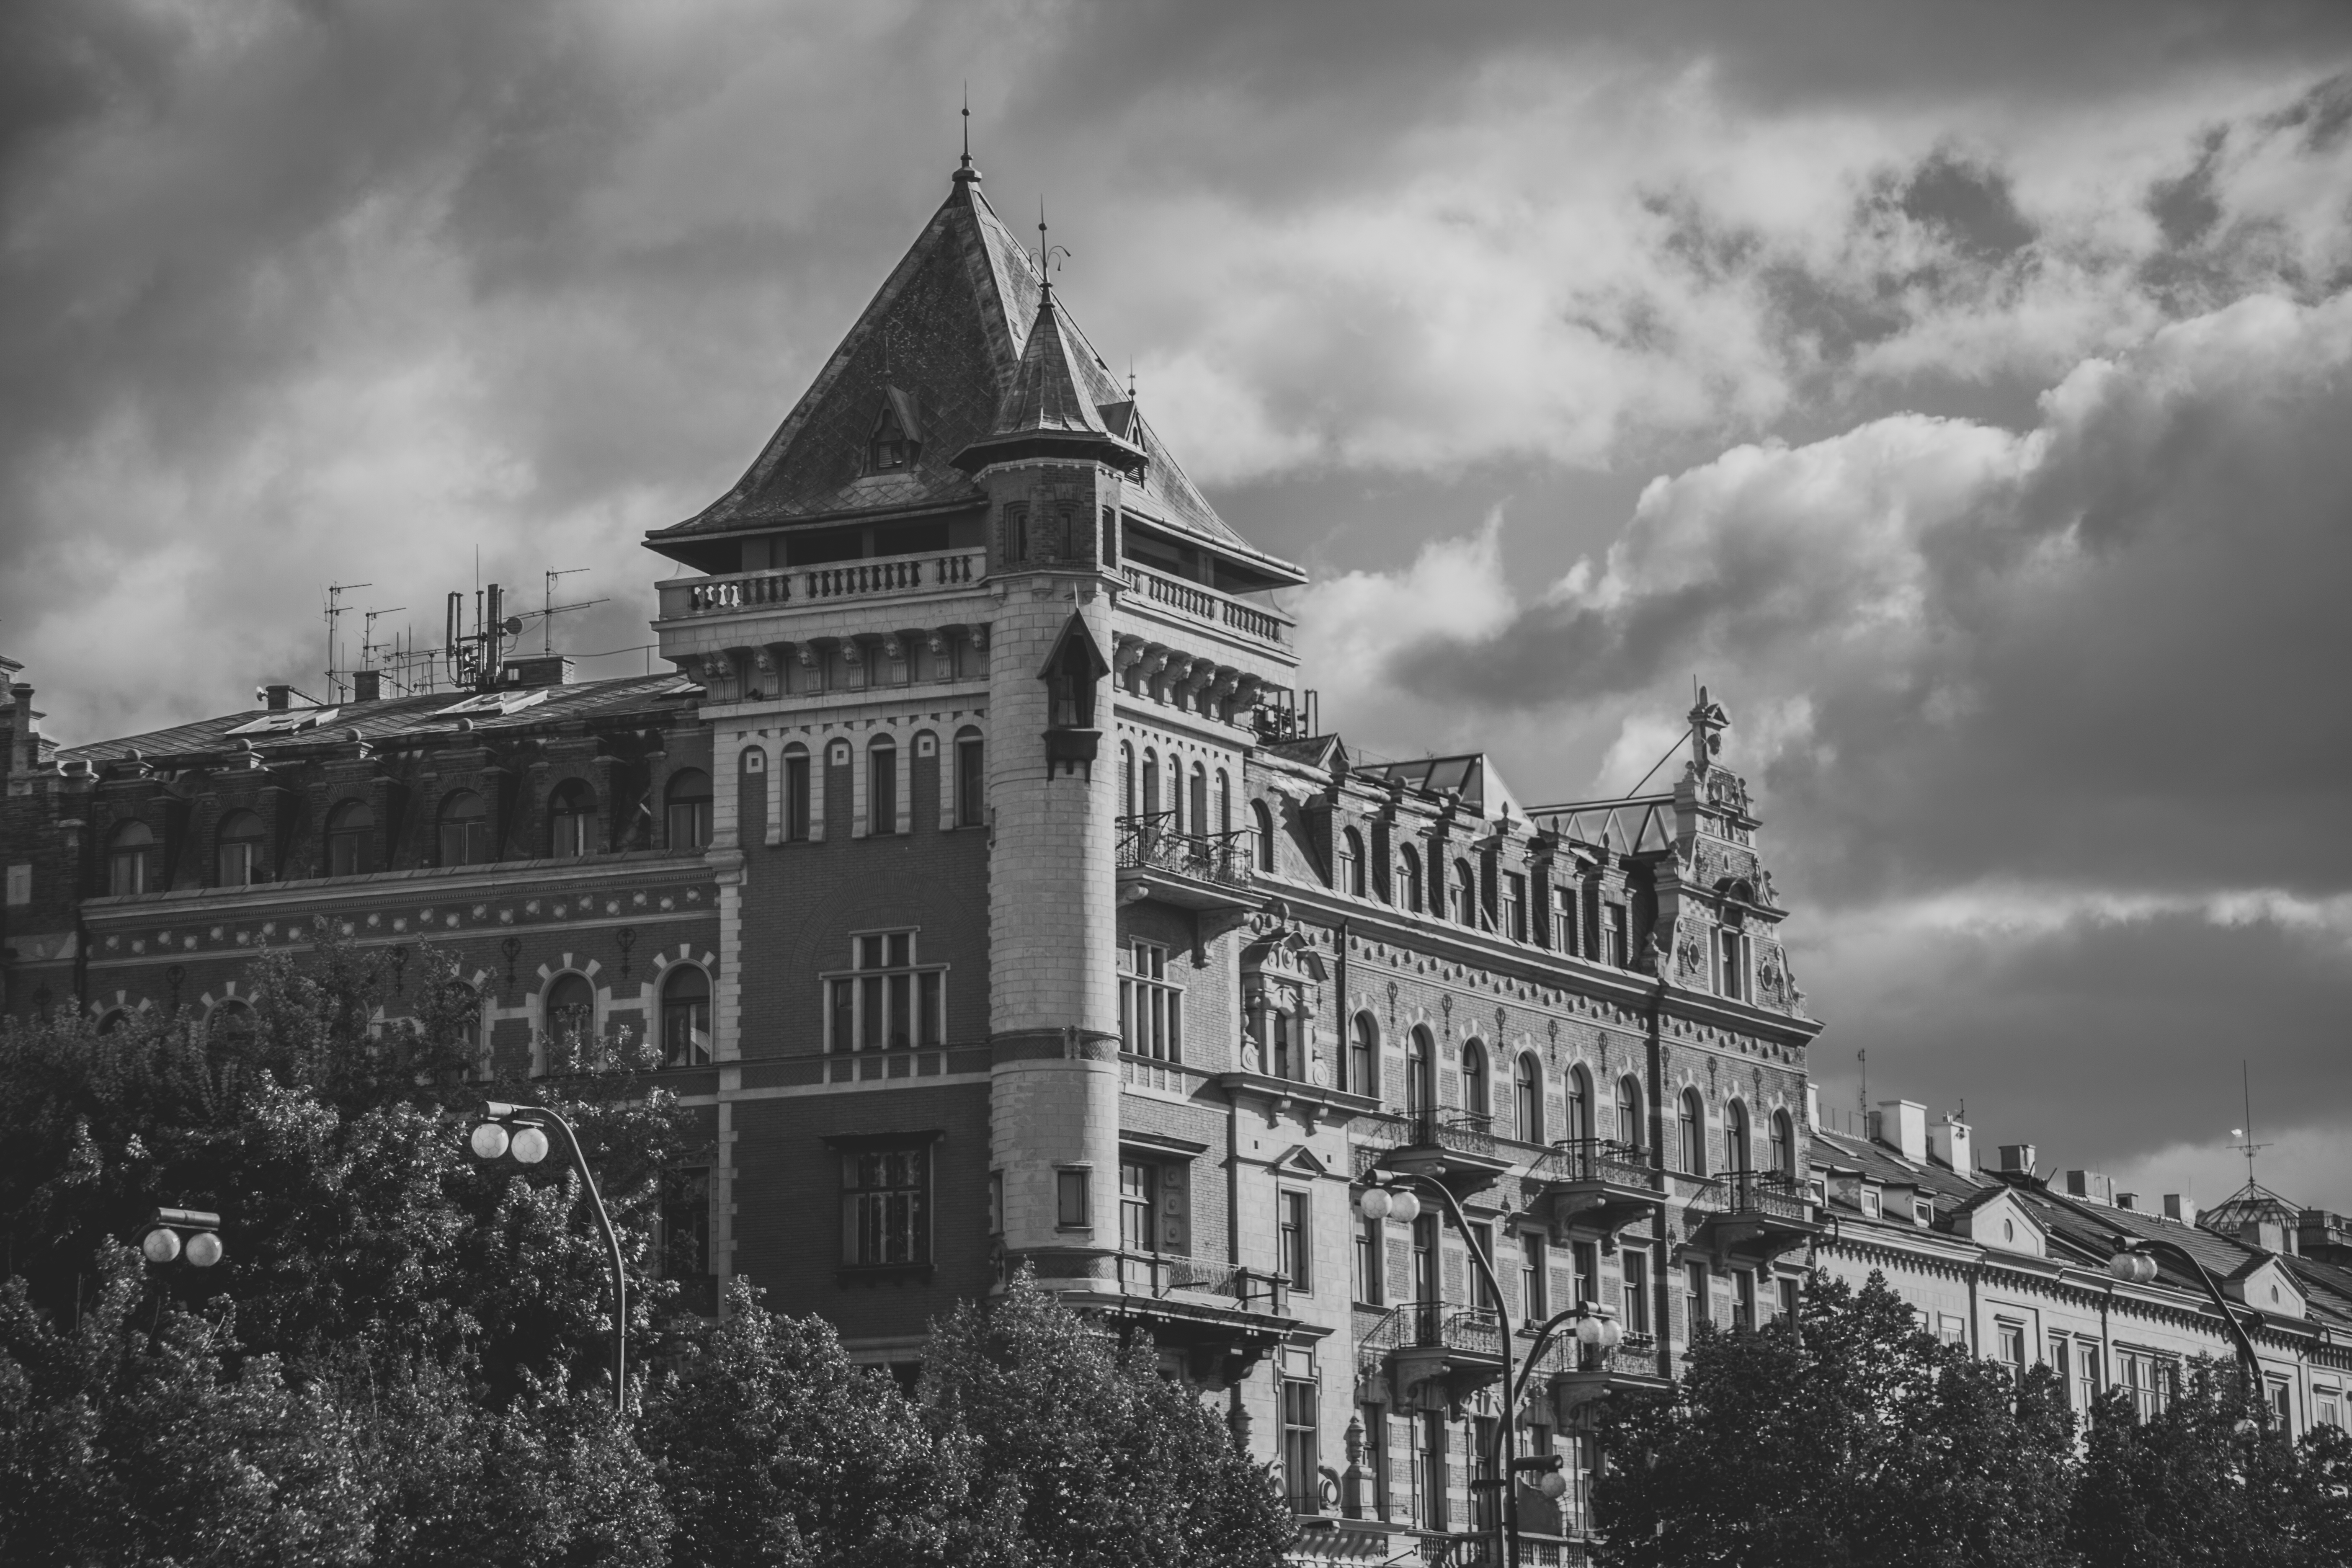
black and white, architecture, photography, building, city, cityscape, landmark, monochrome, clouds, metropolis, urban area, monochrome photography, human settlement